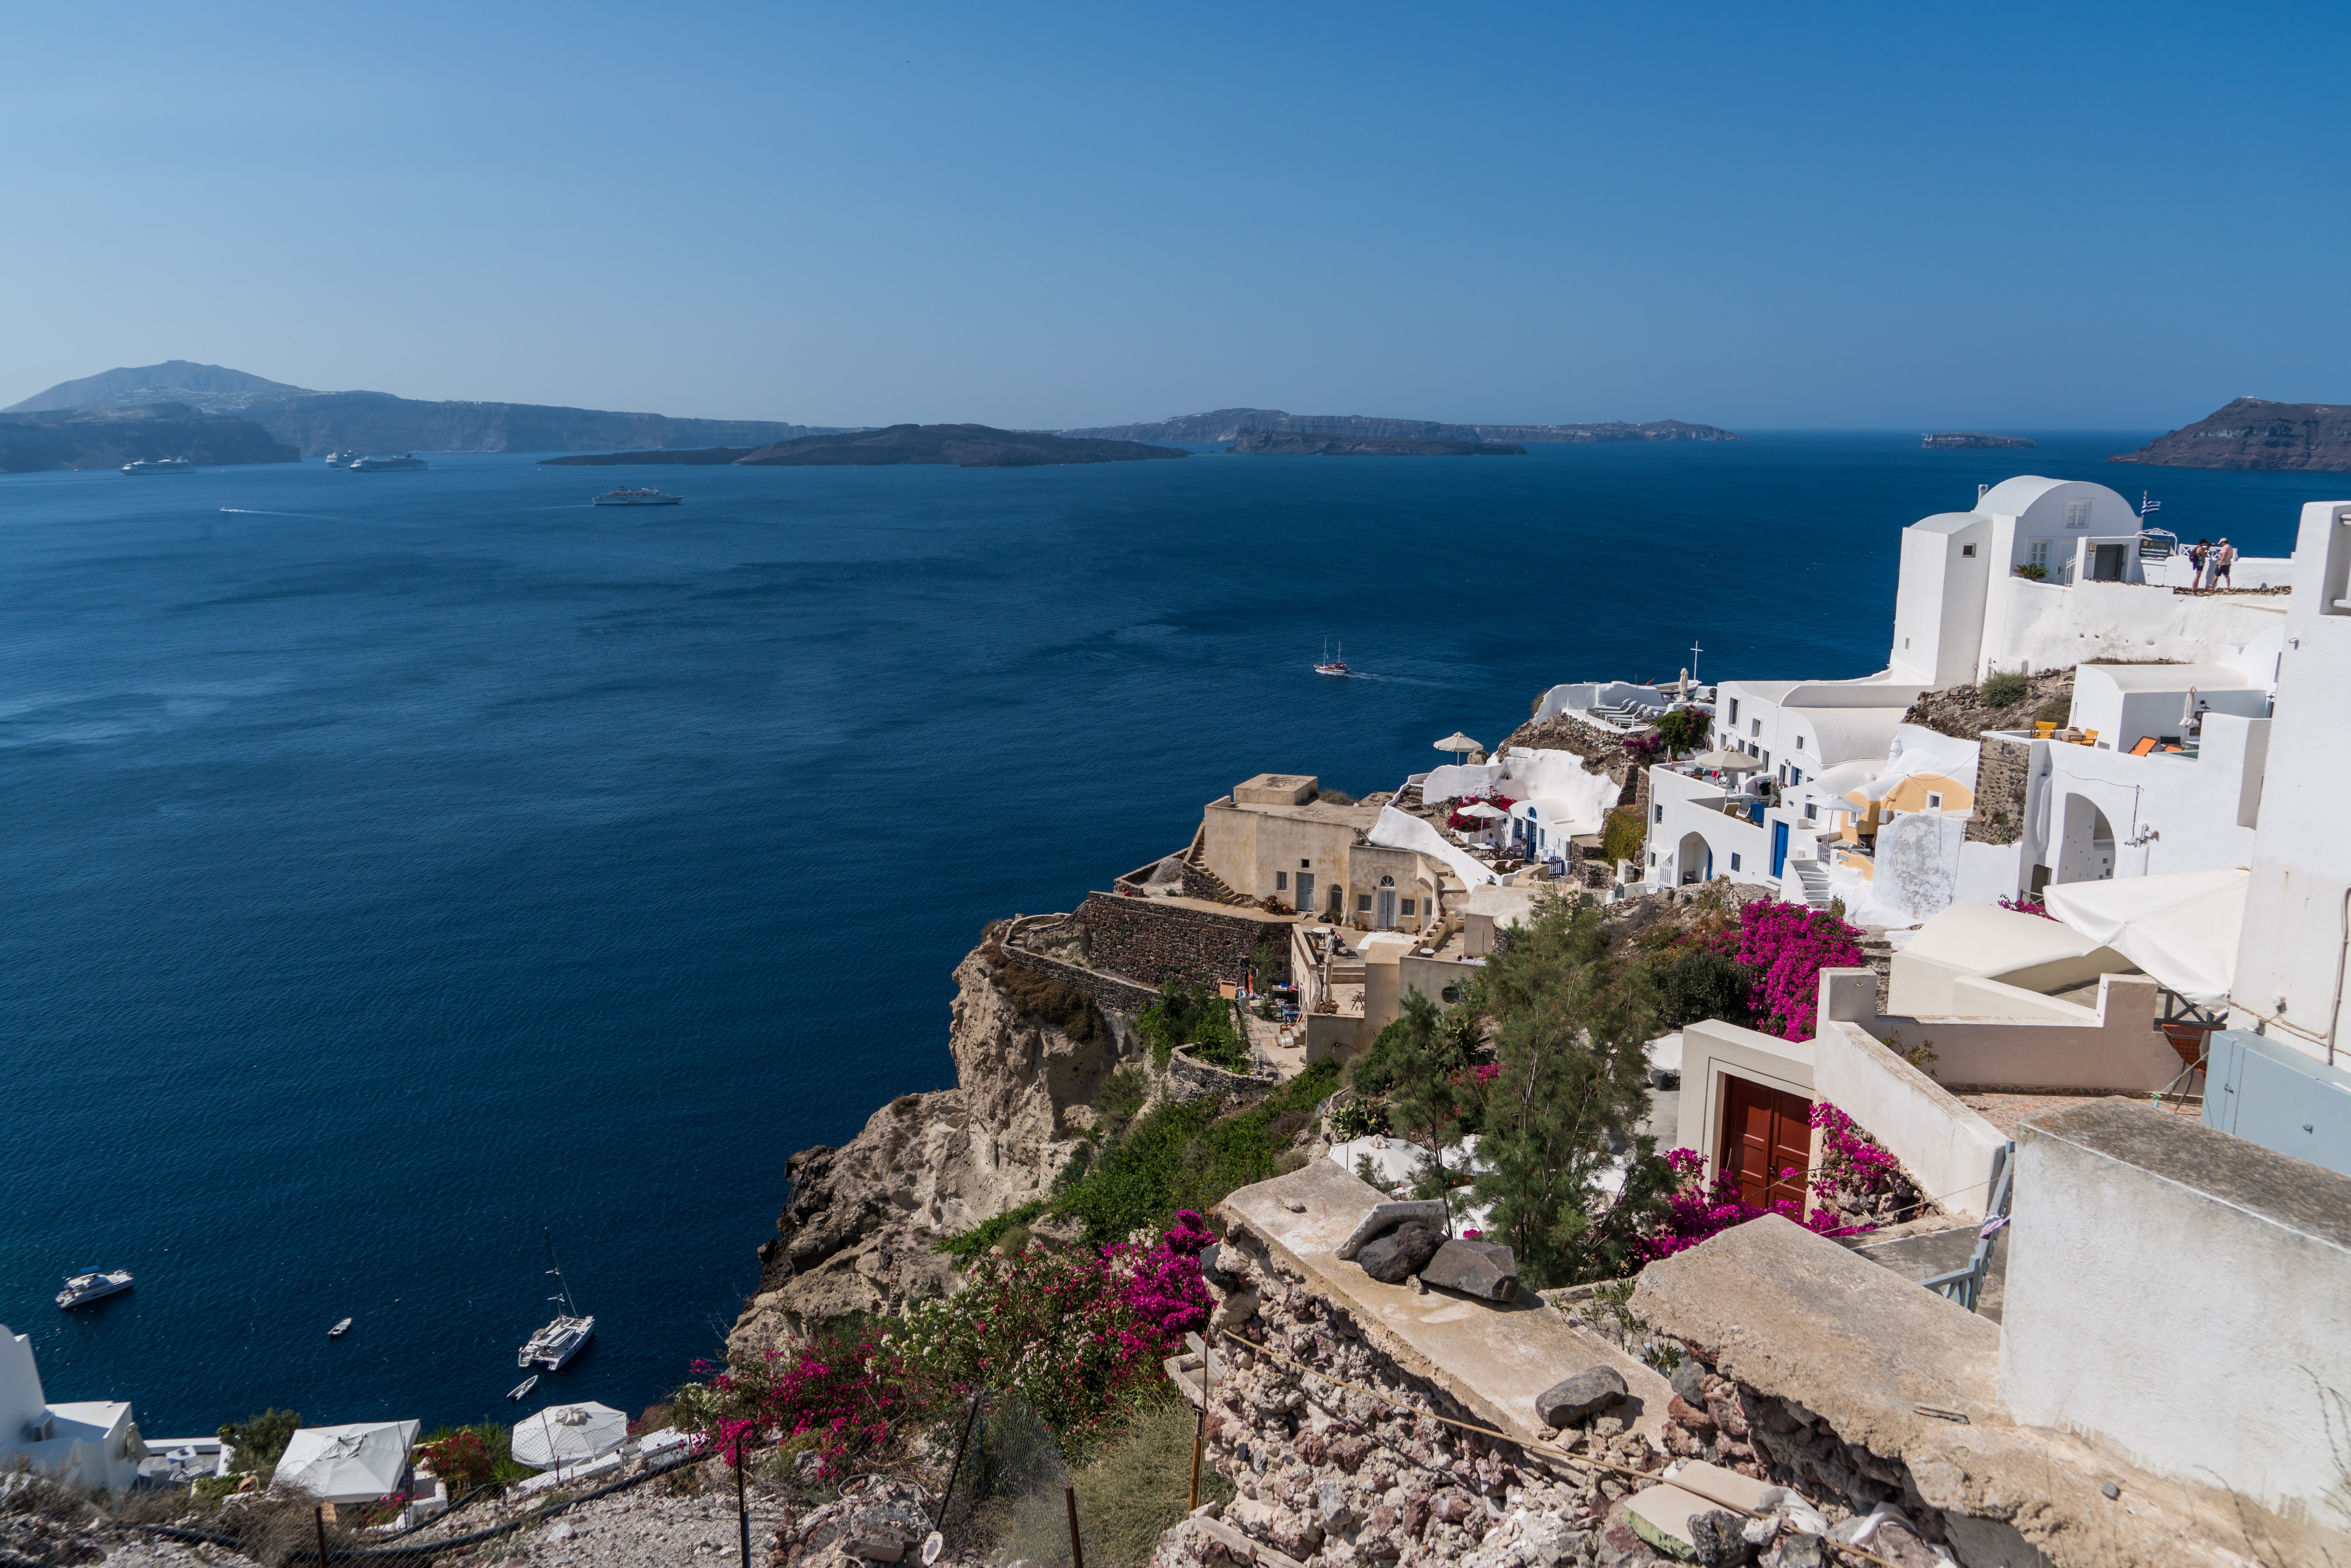
beach, landscape, sea, coast, water, outdoor, ocean, architecture, sky, white, town, building, summer, vacation, travel, village, europe, cove, greek, mediterranean, bay, island, tourism, terrain, santorini, resort, greece, culture, famous, cape, touristic, oia